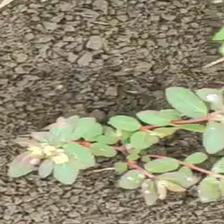
Weed species: Choti_dudhi_(Euphorbia_hirta)